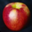
Label: apple